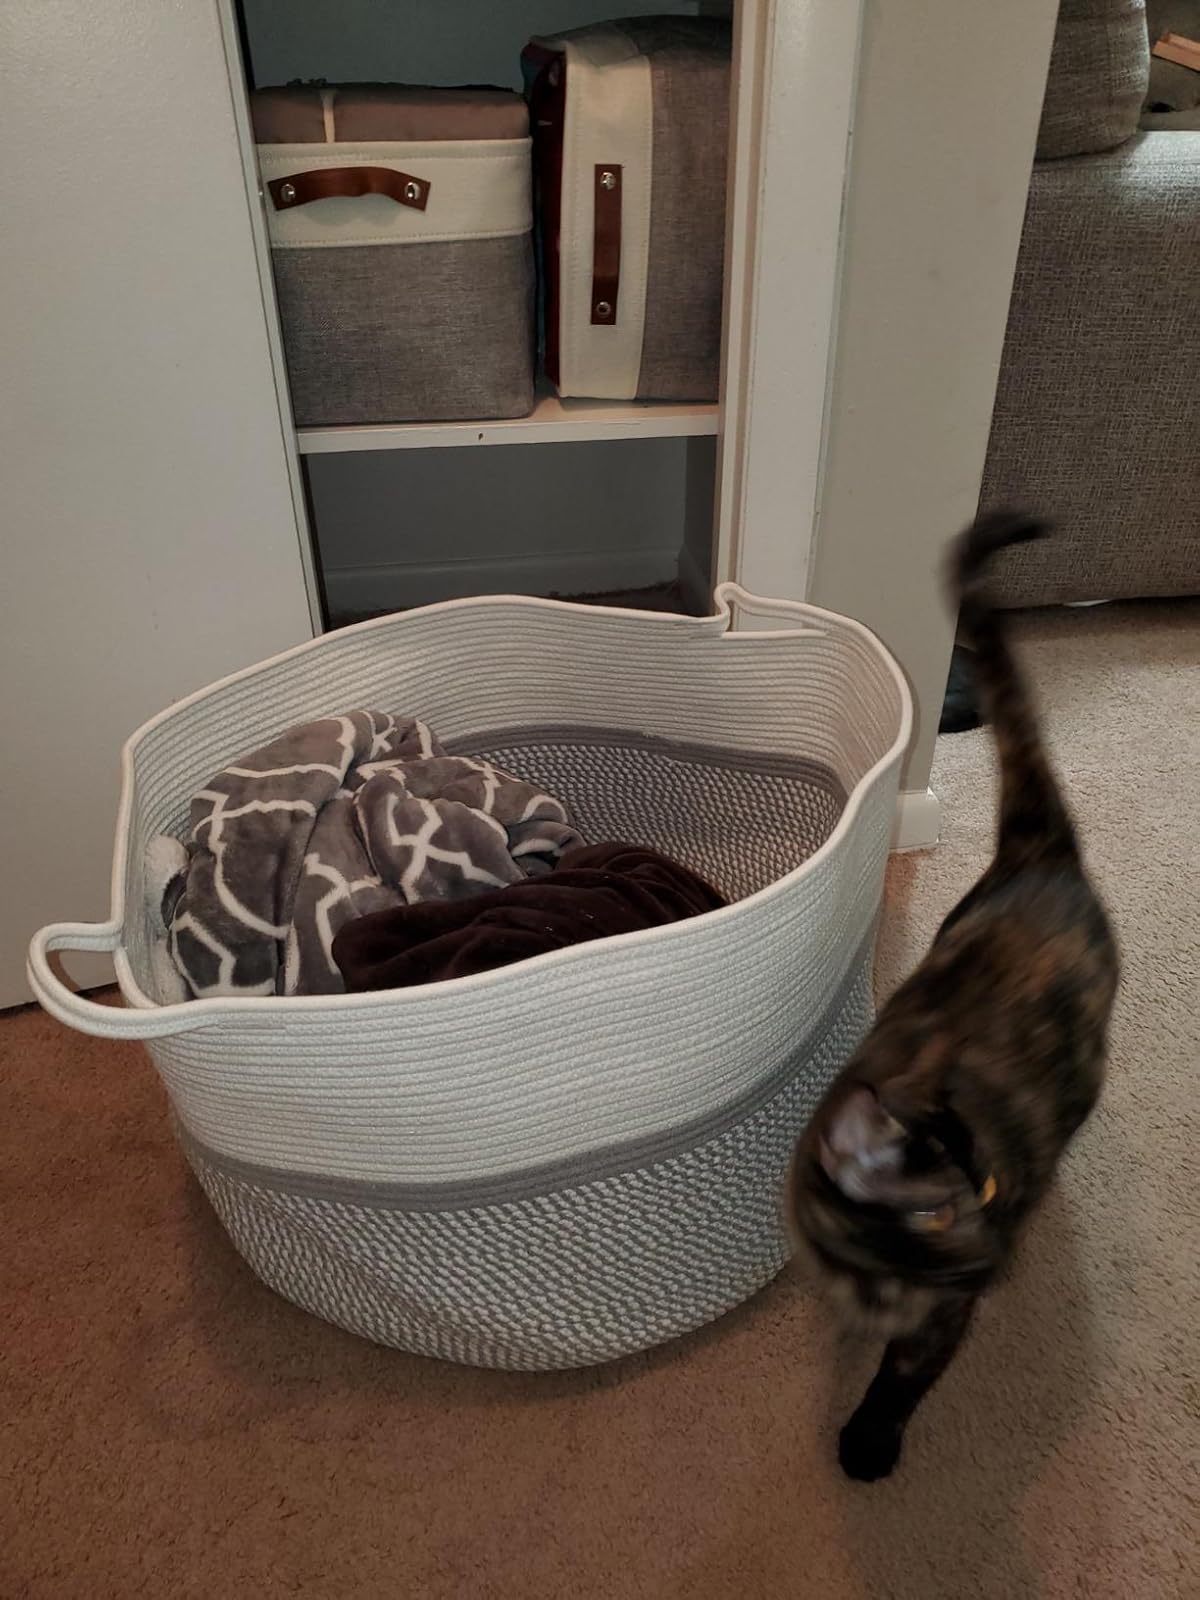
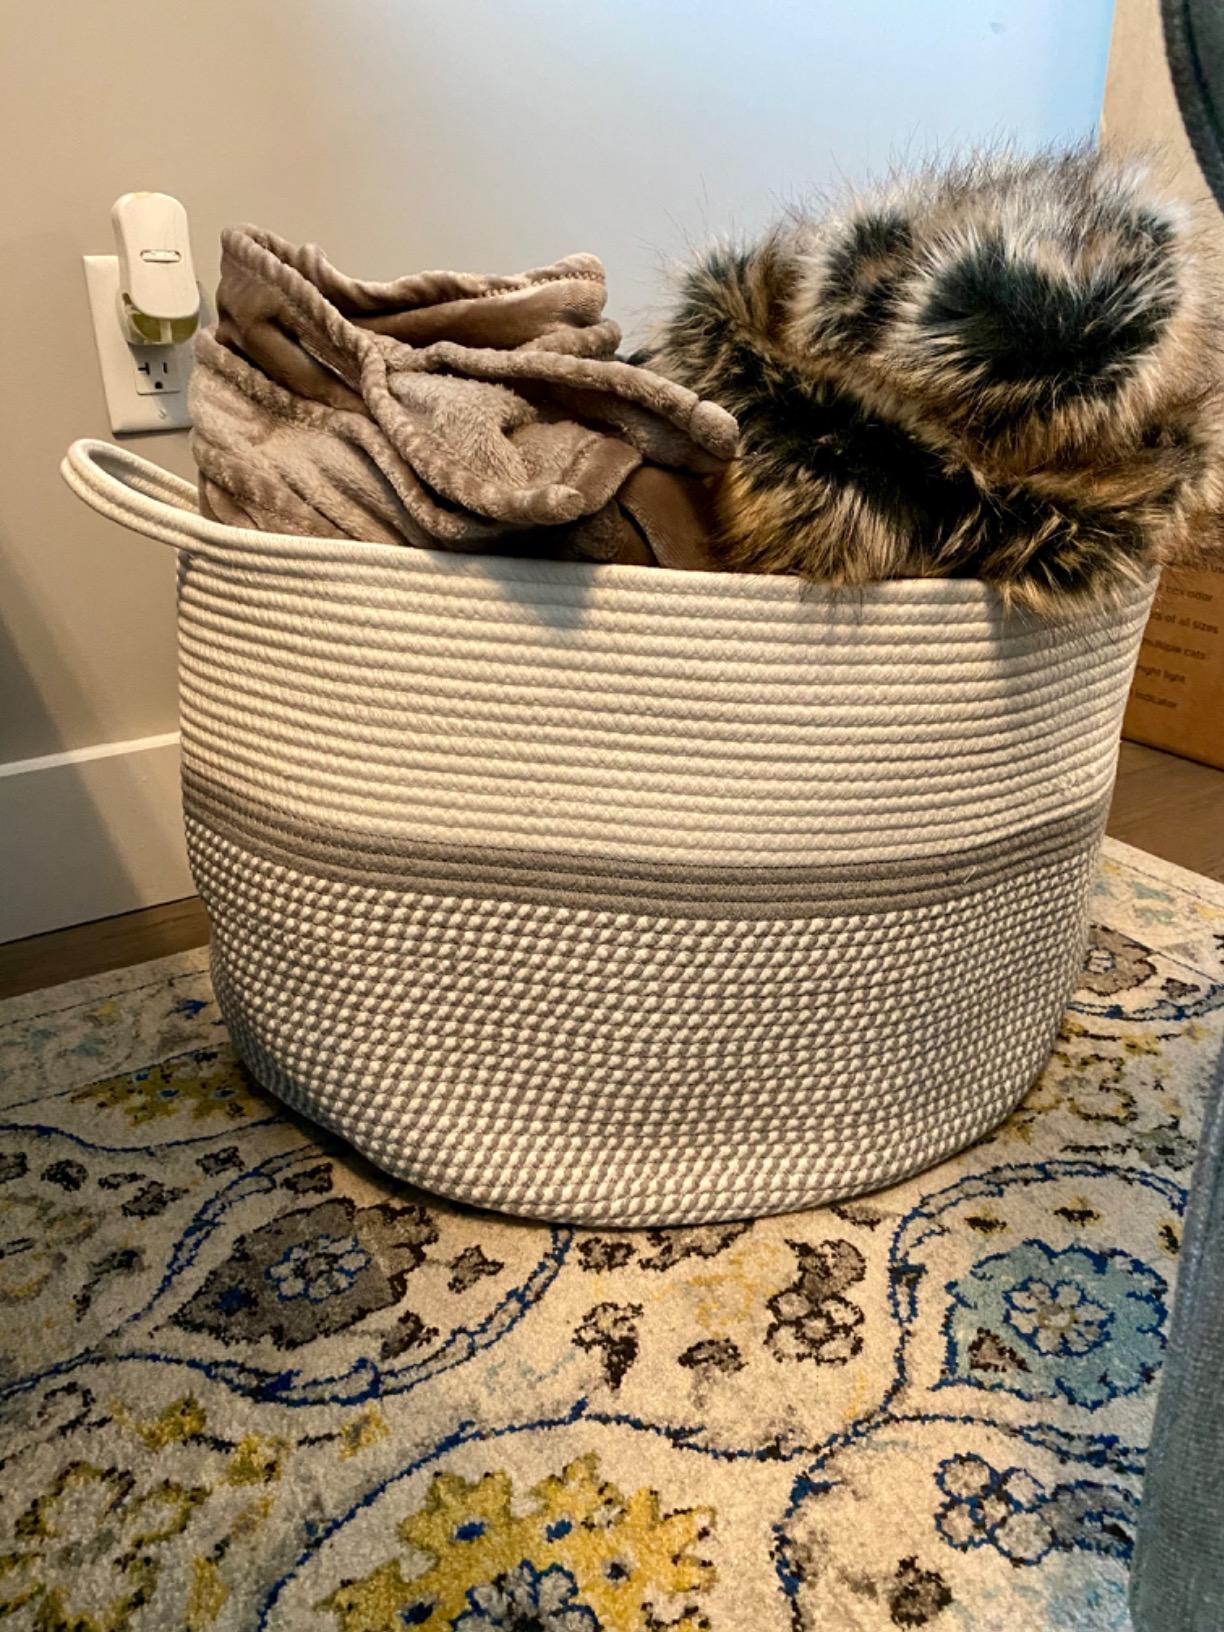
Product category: items_hamper
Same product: yes